Montenegrin Americans

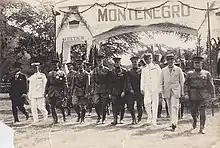
The Montenegrin Day in New York was held on October 11, 1918, when, throughout the United States, ceremonies were held in honor of the Allies. New York city held ceremonies only to the Kingdom of Montenegro as the smallest ally.

Today, these Montenegrins mainly live in the central and eastern United States, much of which is concentrated in New York City (mainly Albanians from Ulcinj, Gusinje, Rozaje, Berane, etc) and Chicago, and to a lesser extent in Detroit, and recent arrivals from former Yugoslavia in the Los Angeles area.